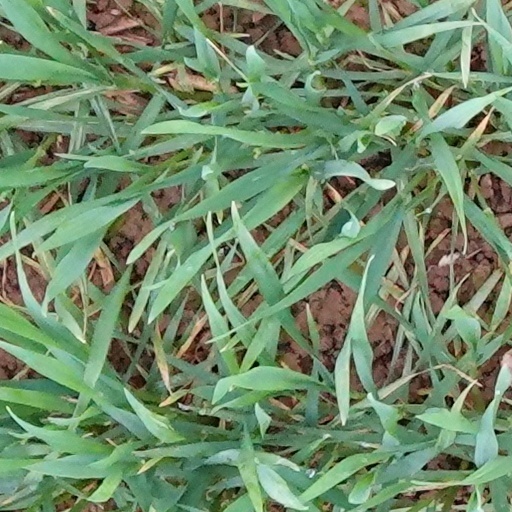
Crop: wheat